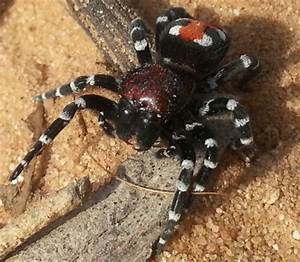
Label: spider